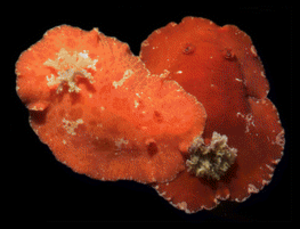
Platydoris est un genre de mollusques gastéropodes de la famille des Discodorididae.